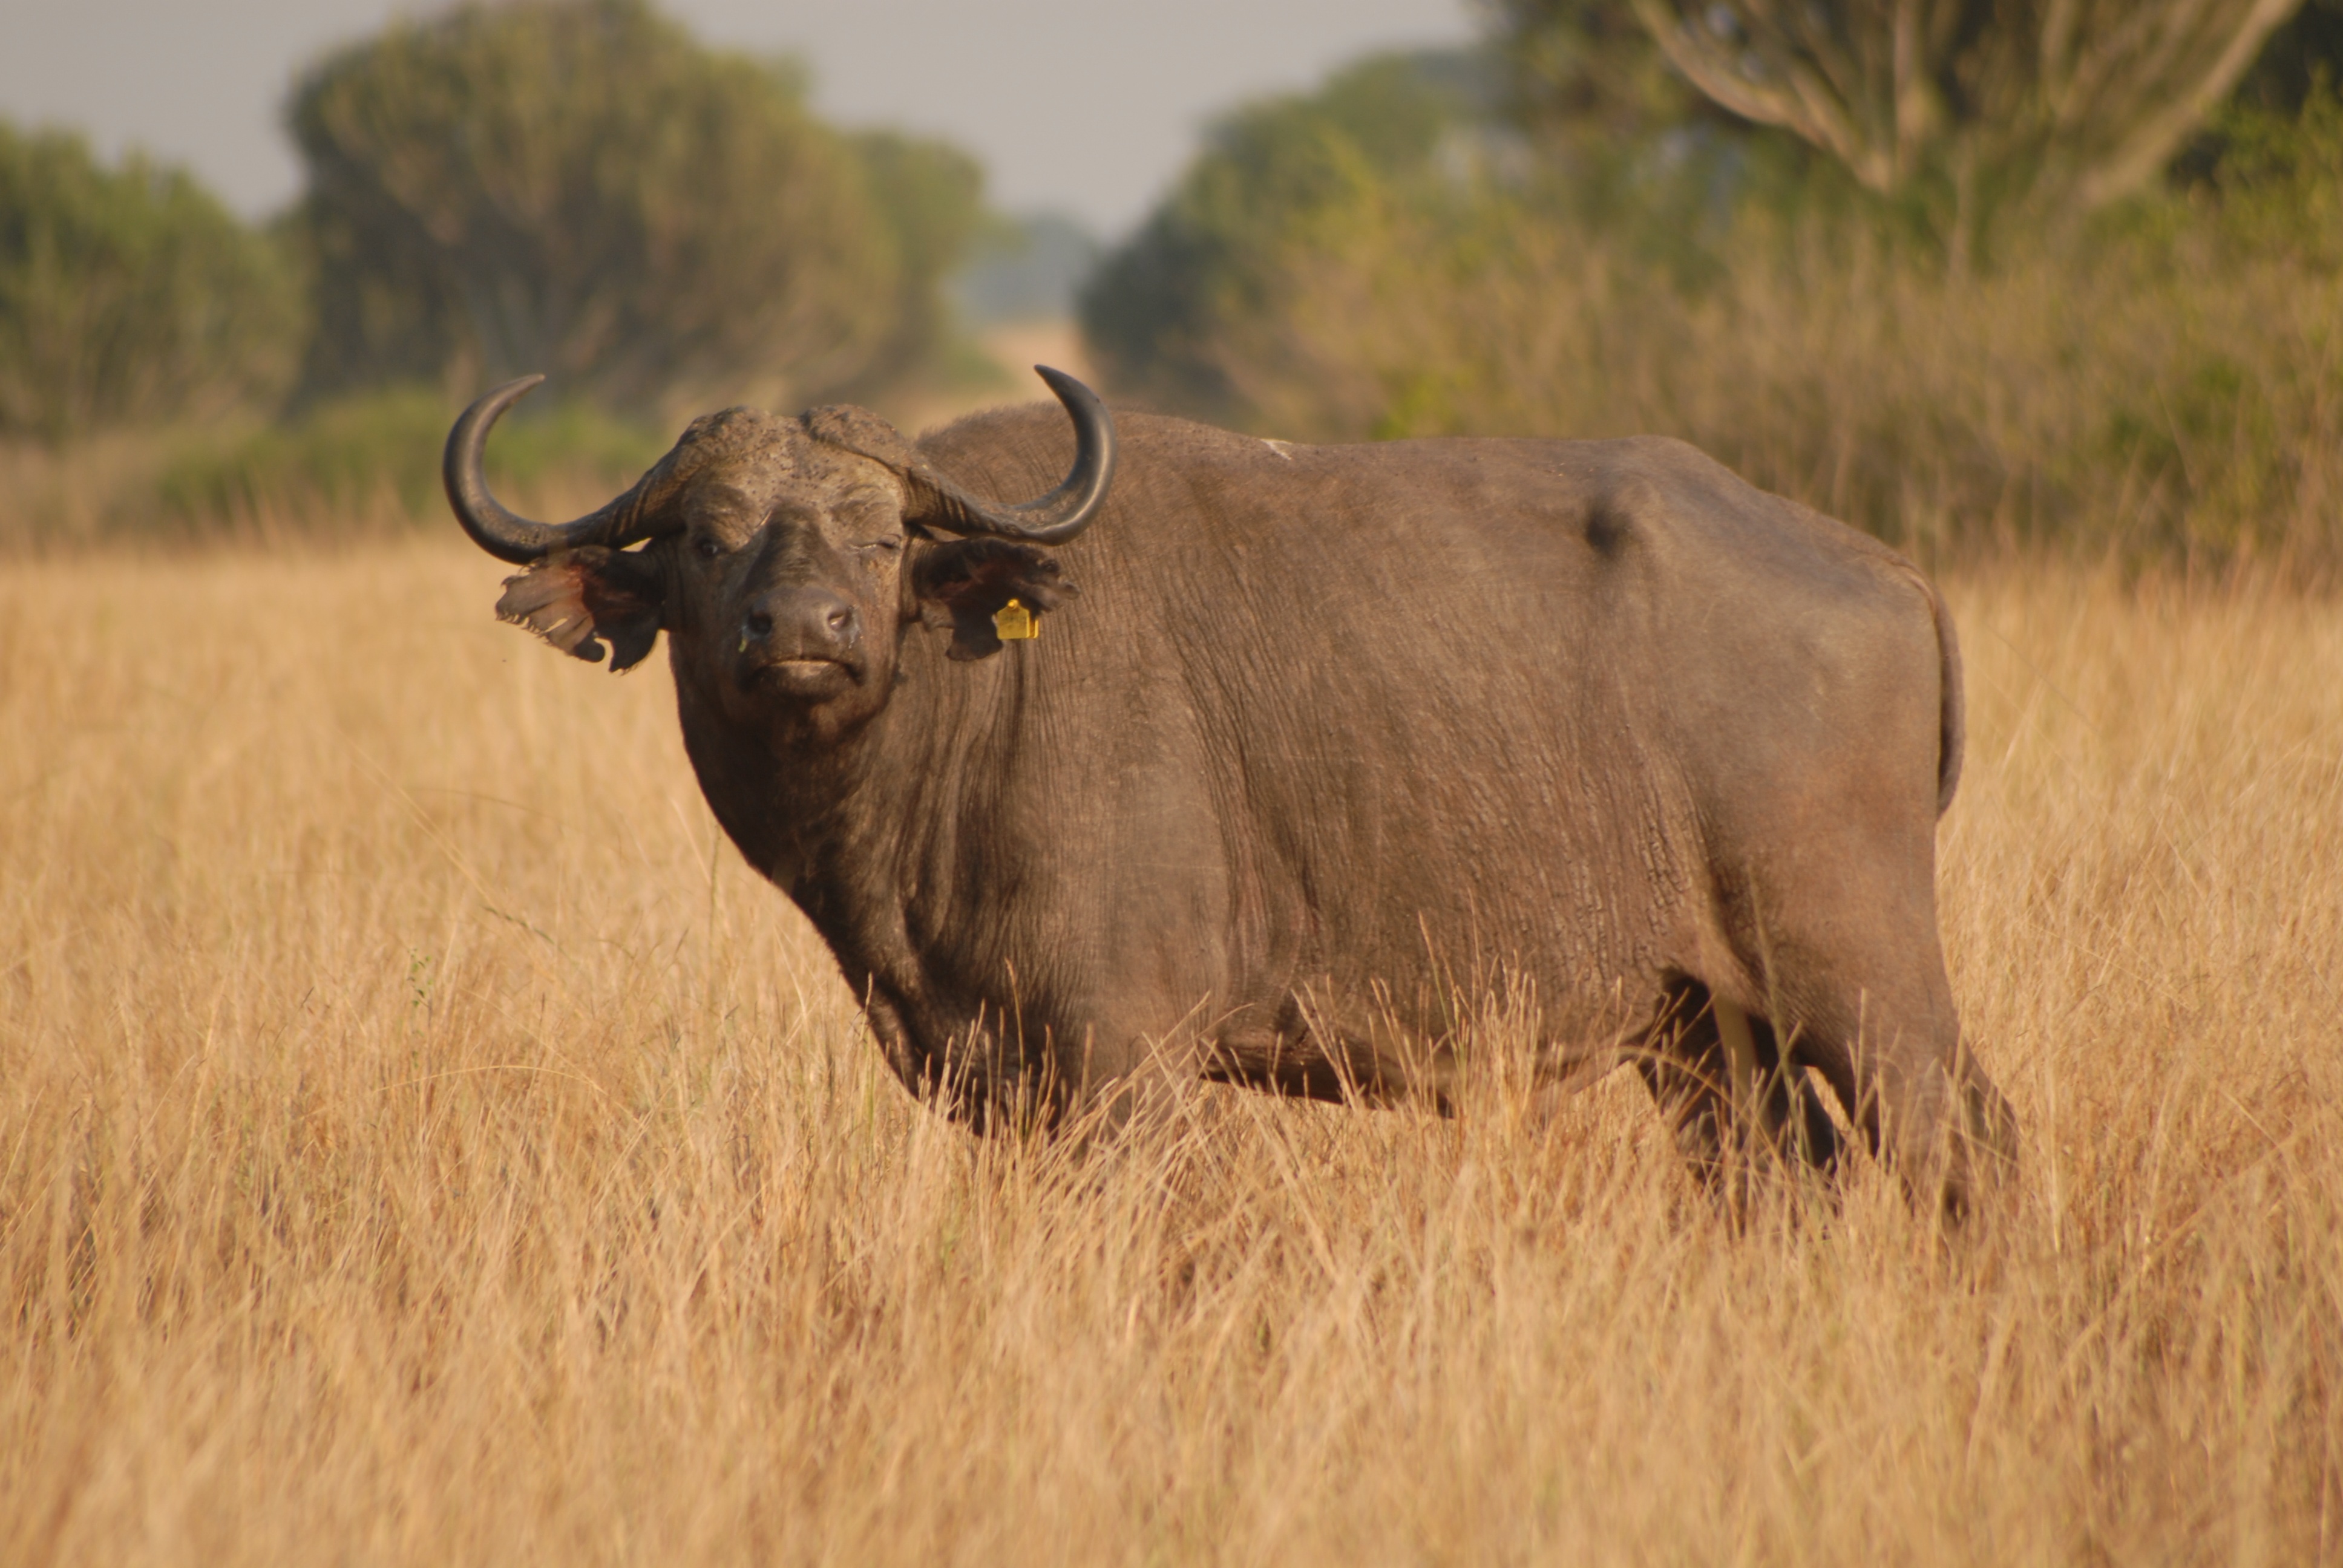
prairie, adventure, wildlife, horn, herd, grazing, mammal, fauna, savanna, plain, grassland, big, safari, buffalo, uganda, water buffalo, wildebeest, cattle like mammal